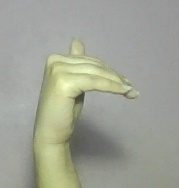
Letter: khaa